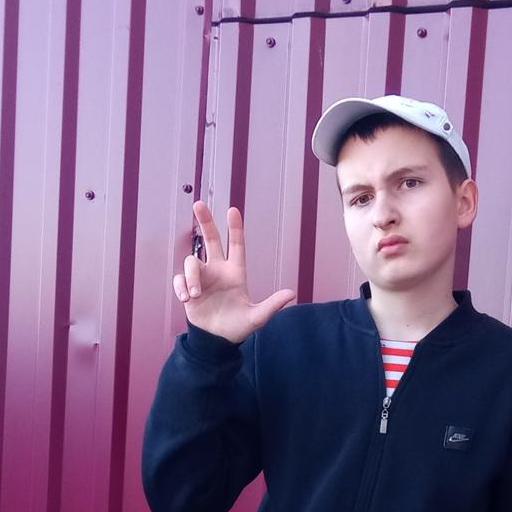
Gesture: three2